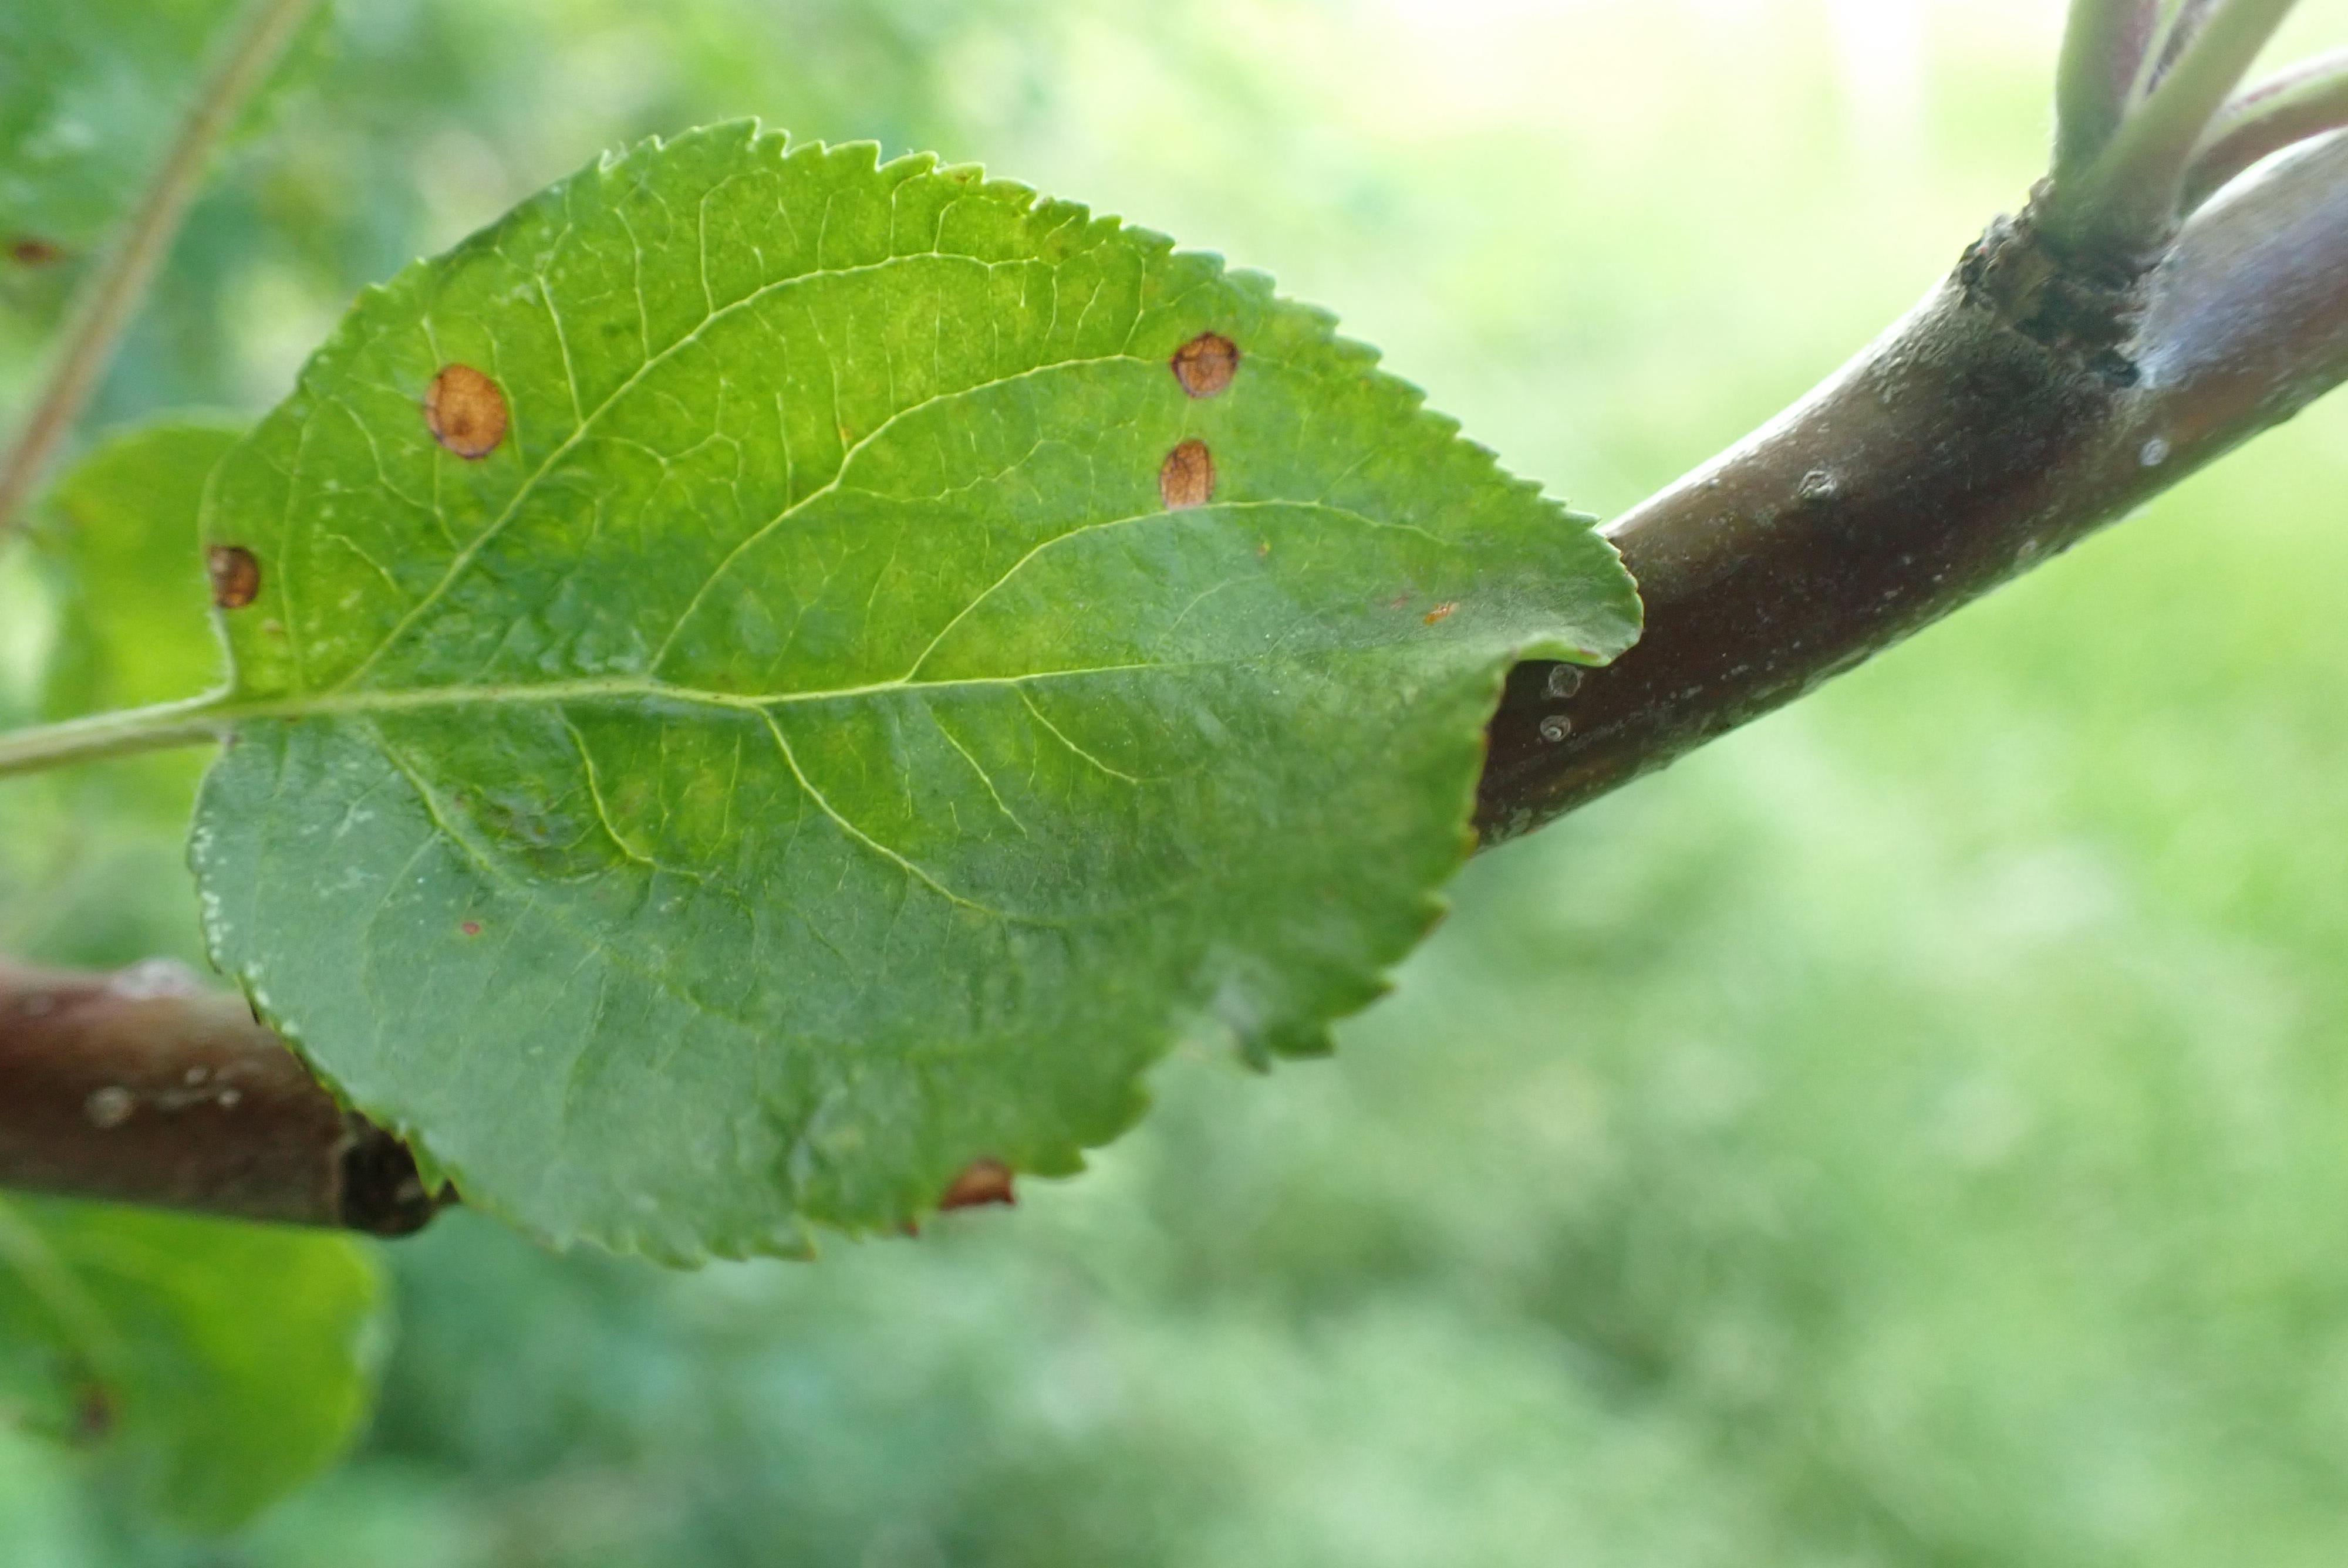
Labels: frog_eye_leaf_spot